Ornativalva erubescens

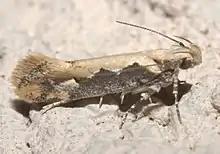
"Ornativalva erubescens"

Ornativalva erubescens is a moth of the family Gelechiidae. It was described by Thomas de Grey, 6th Baron Walsingham, in 1904. It is found in Morocco, Algeria, Tunisia, Libya, Egypt, Sudan, Israel, Saudi Arabia, Iran, Pakistan, and the southwestern U.S.